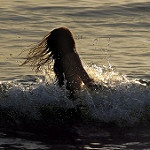
Scene: Outdoor